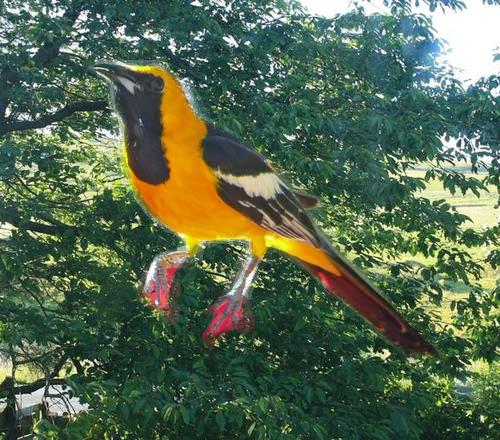
Bird species: Hooded_Oriole
Bird type: landbird
Background: land